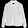
Label: Coat